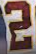
Number: 2